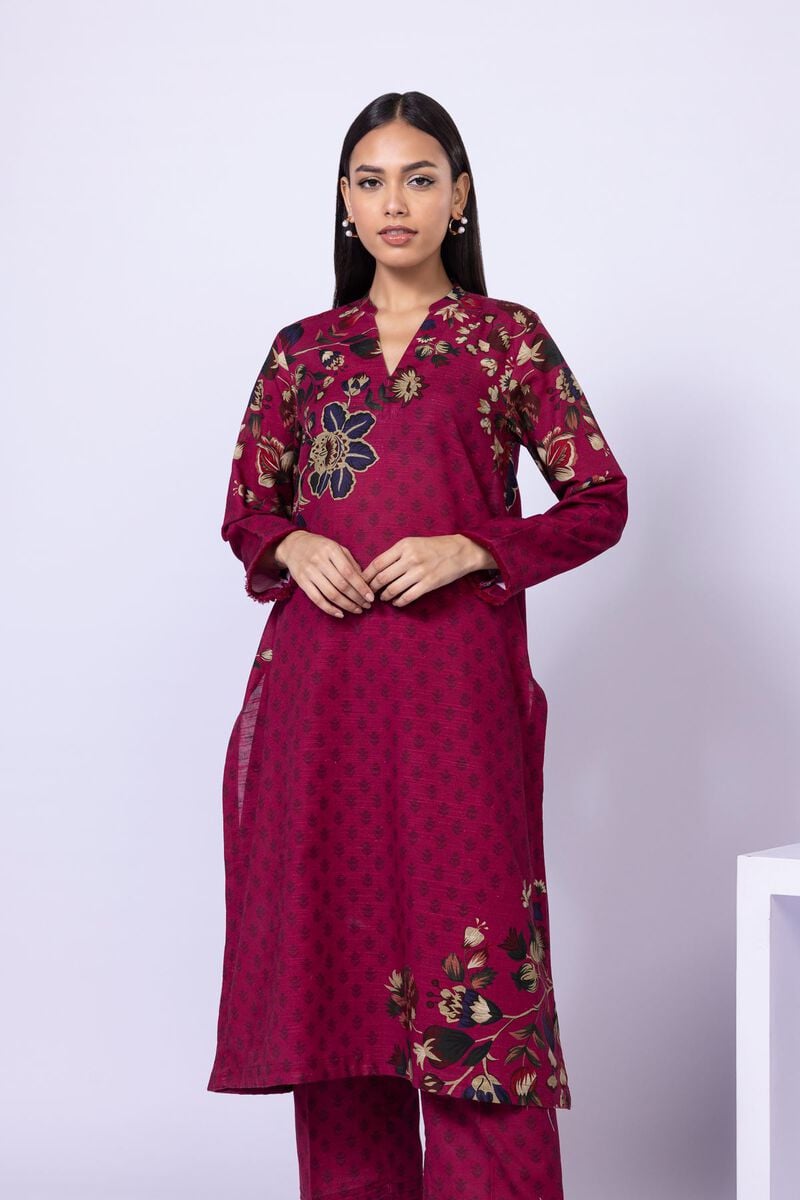
burgundy multi embroidered kurta